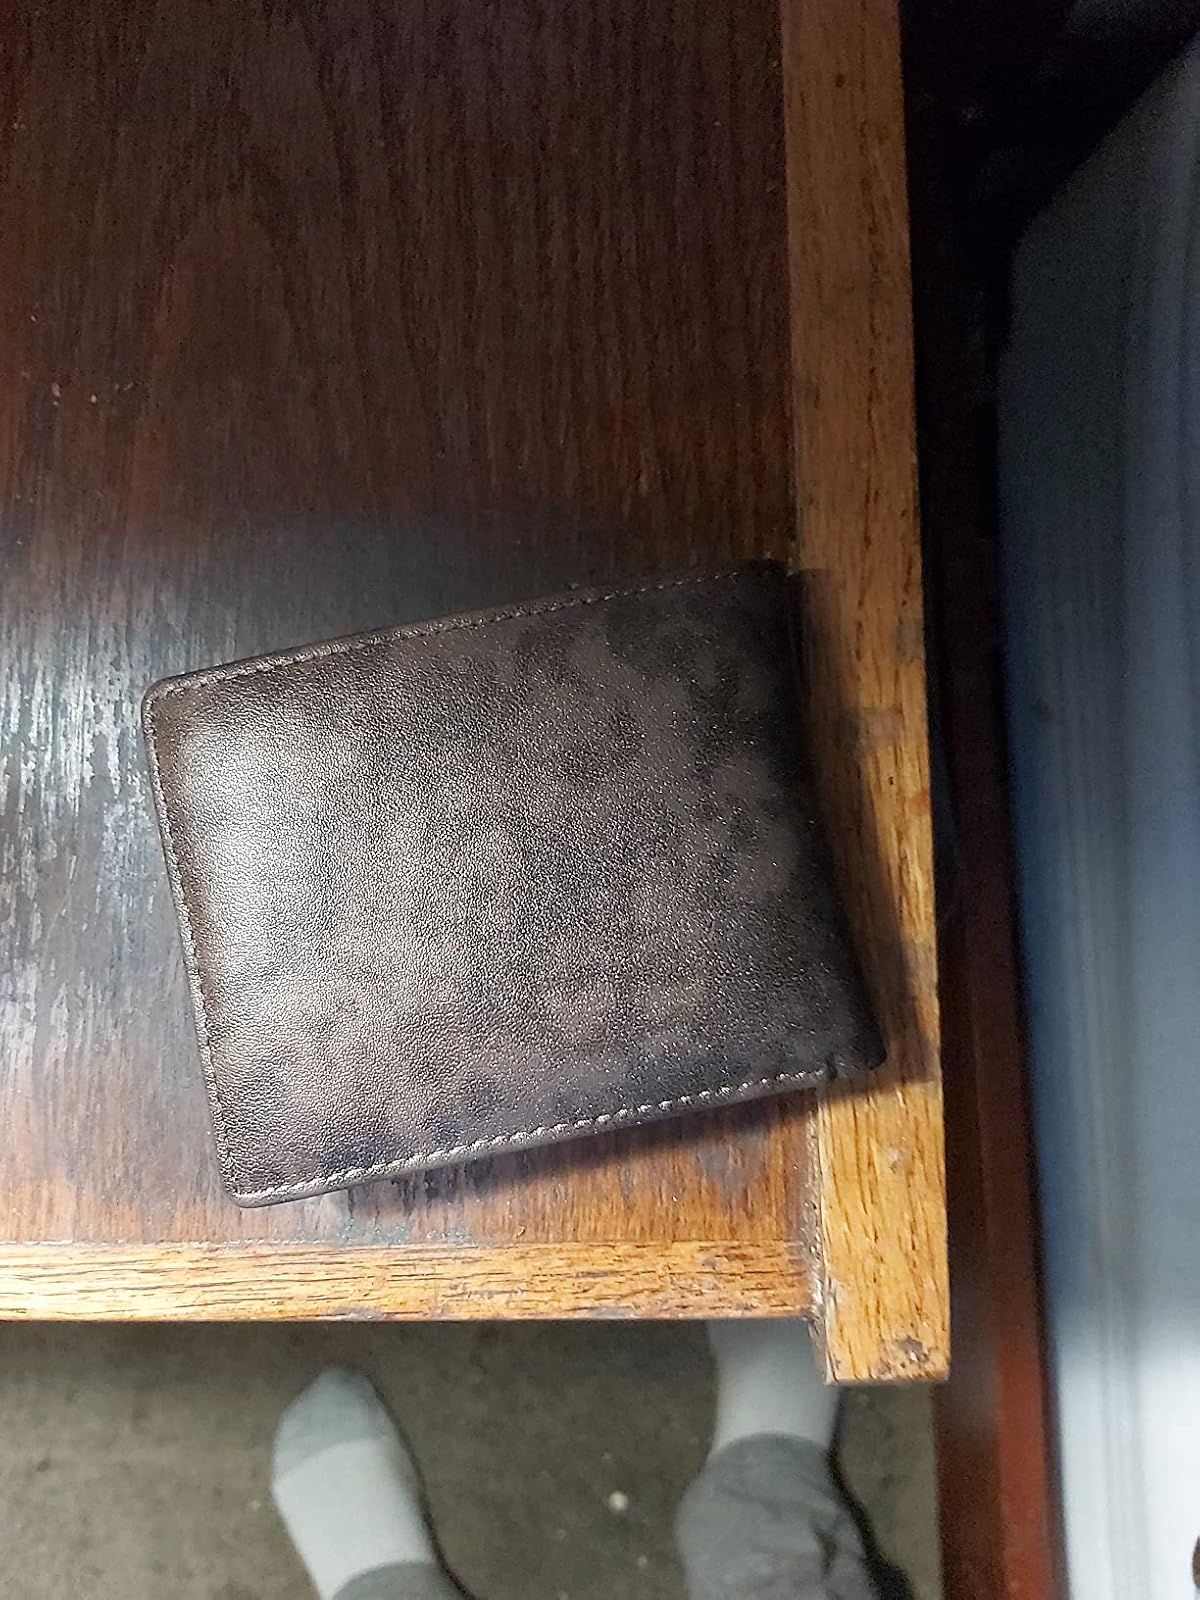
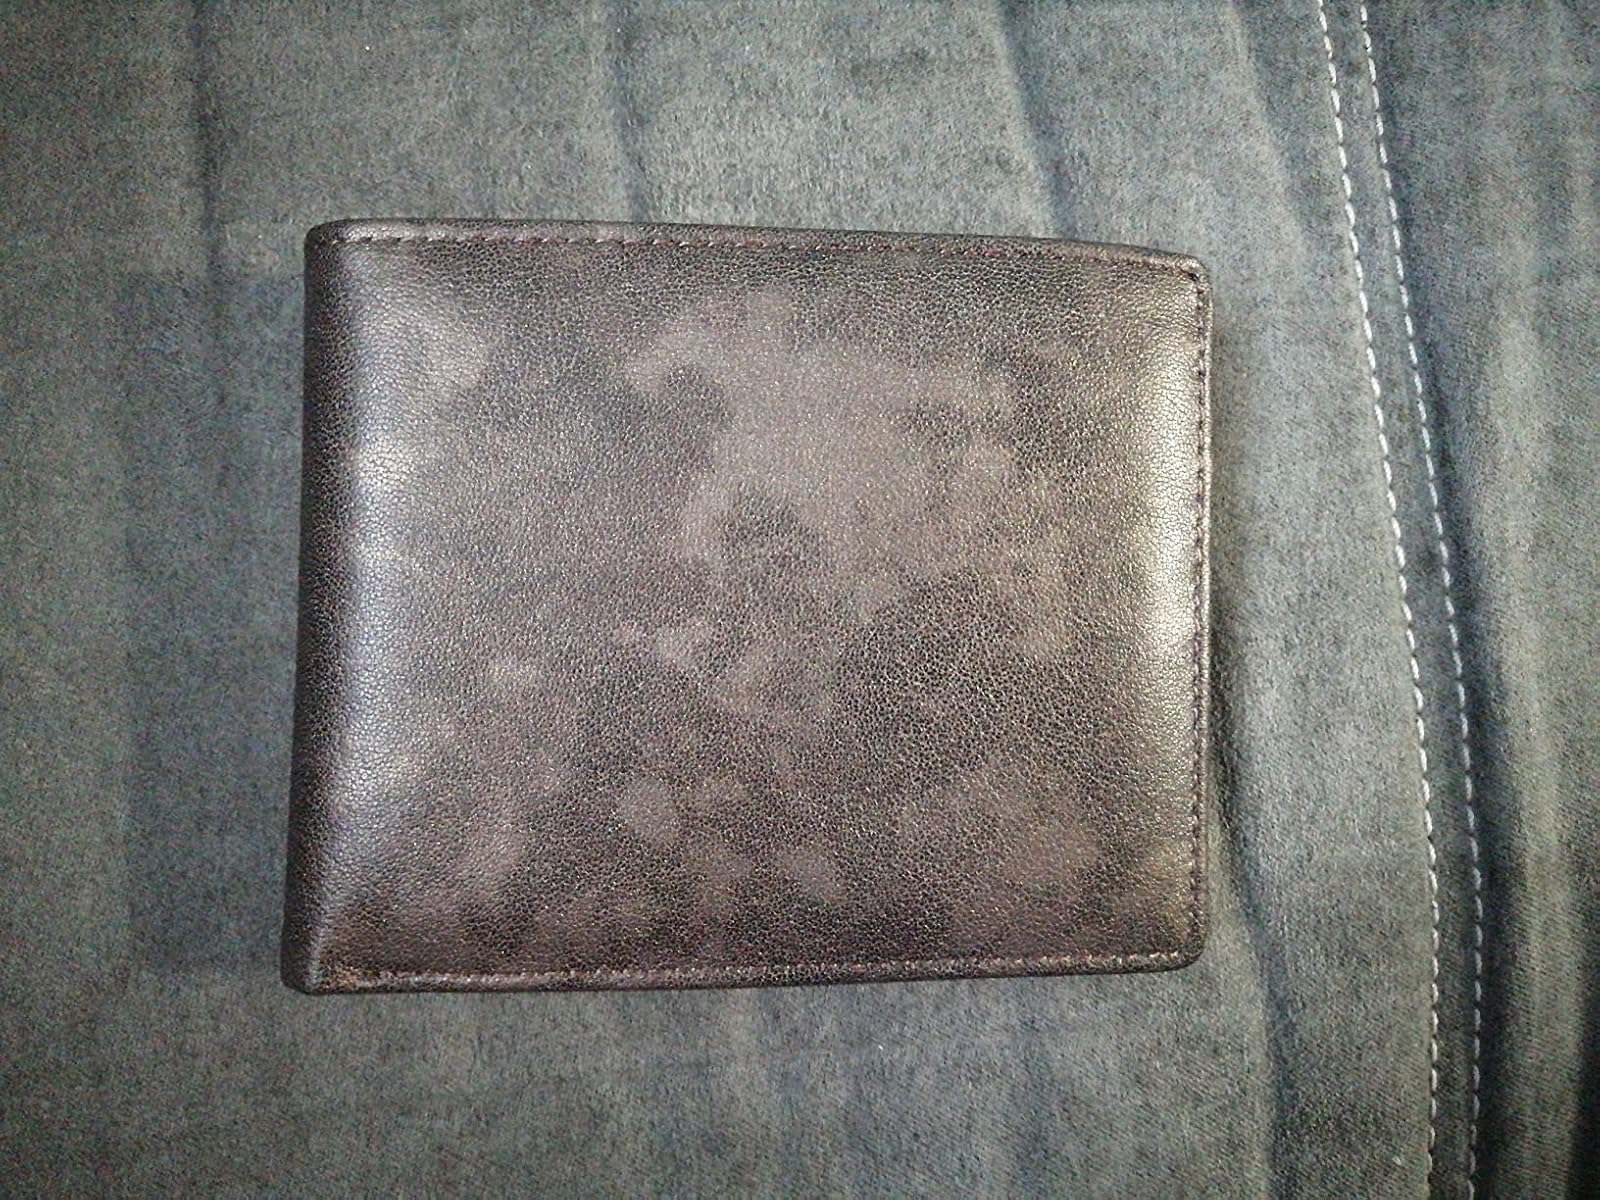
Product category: accessories_wallet
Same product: yes